William Ferrel

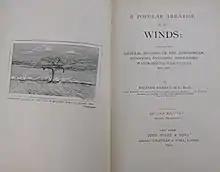
Title page of a 1904 copy of Ferrel's ""A popular treatise on the winds: Comprising the general motions of the atmosphere, monsoons, cyclones, tornadoes, waterspouts, hail-storms, etc.""

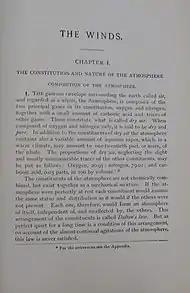
First page of a 1904 copy of William Ferrel's ""A popular treatise on the winds: Comprising the general motions of the atmosphere, monsoons, cyclones, tornadoes, waterspouts, hail-storms, etc.""

Ferrel demonstrated that it is the tendency of rising warm air, as it rotates due to the Coriolis effect, to pull in air from more equatorial, warmer regions and transport it poleward. It is this rotation which creates the complex curvatures in the frontal systems separating the cooler Arctic/Antarctic air polewards from the warmer tropical air towards the equator.